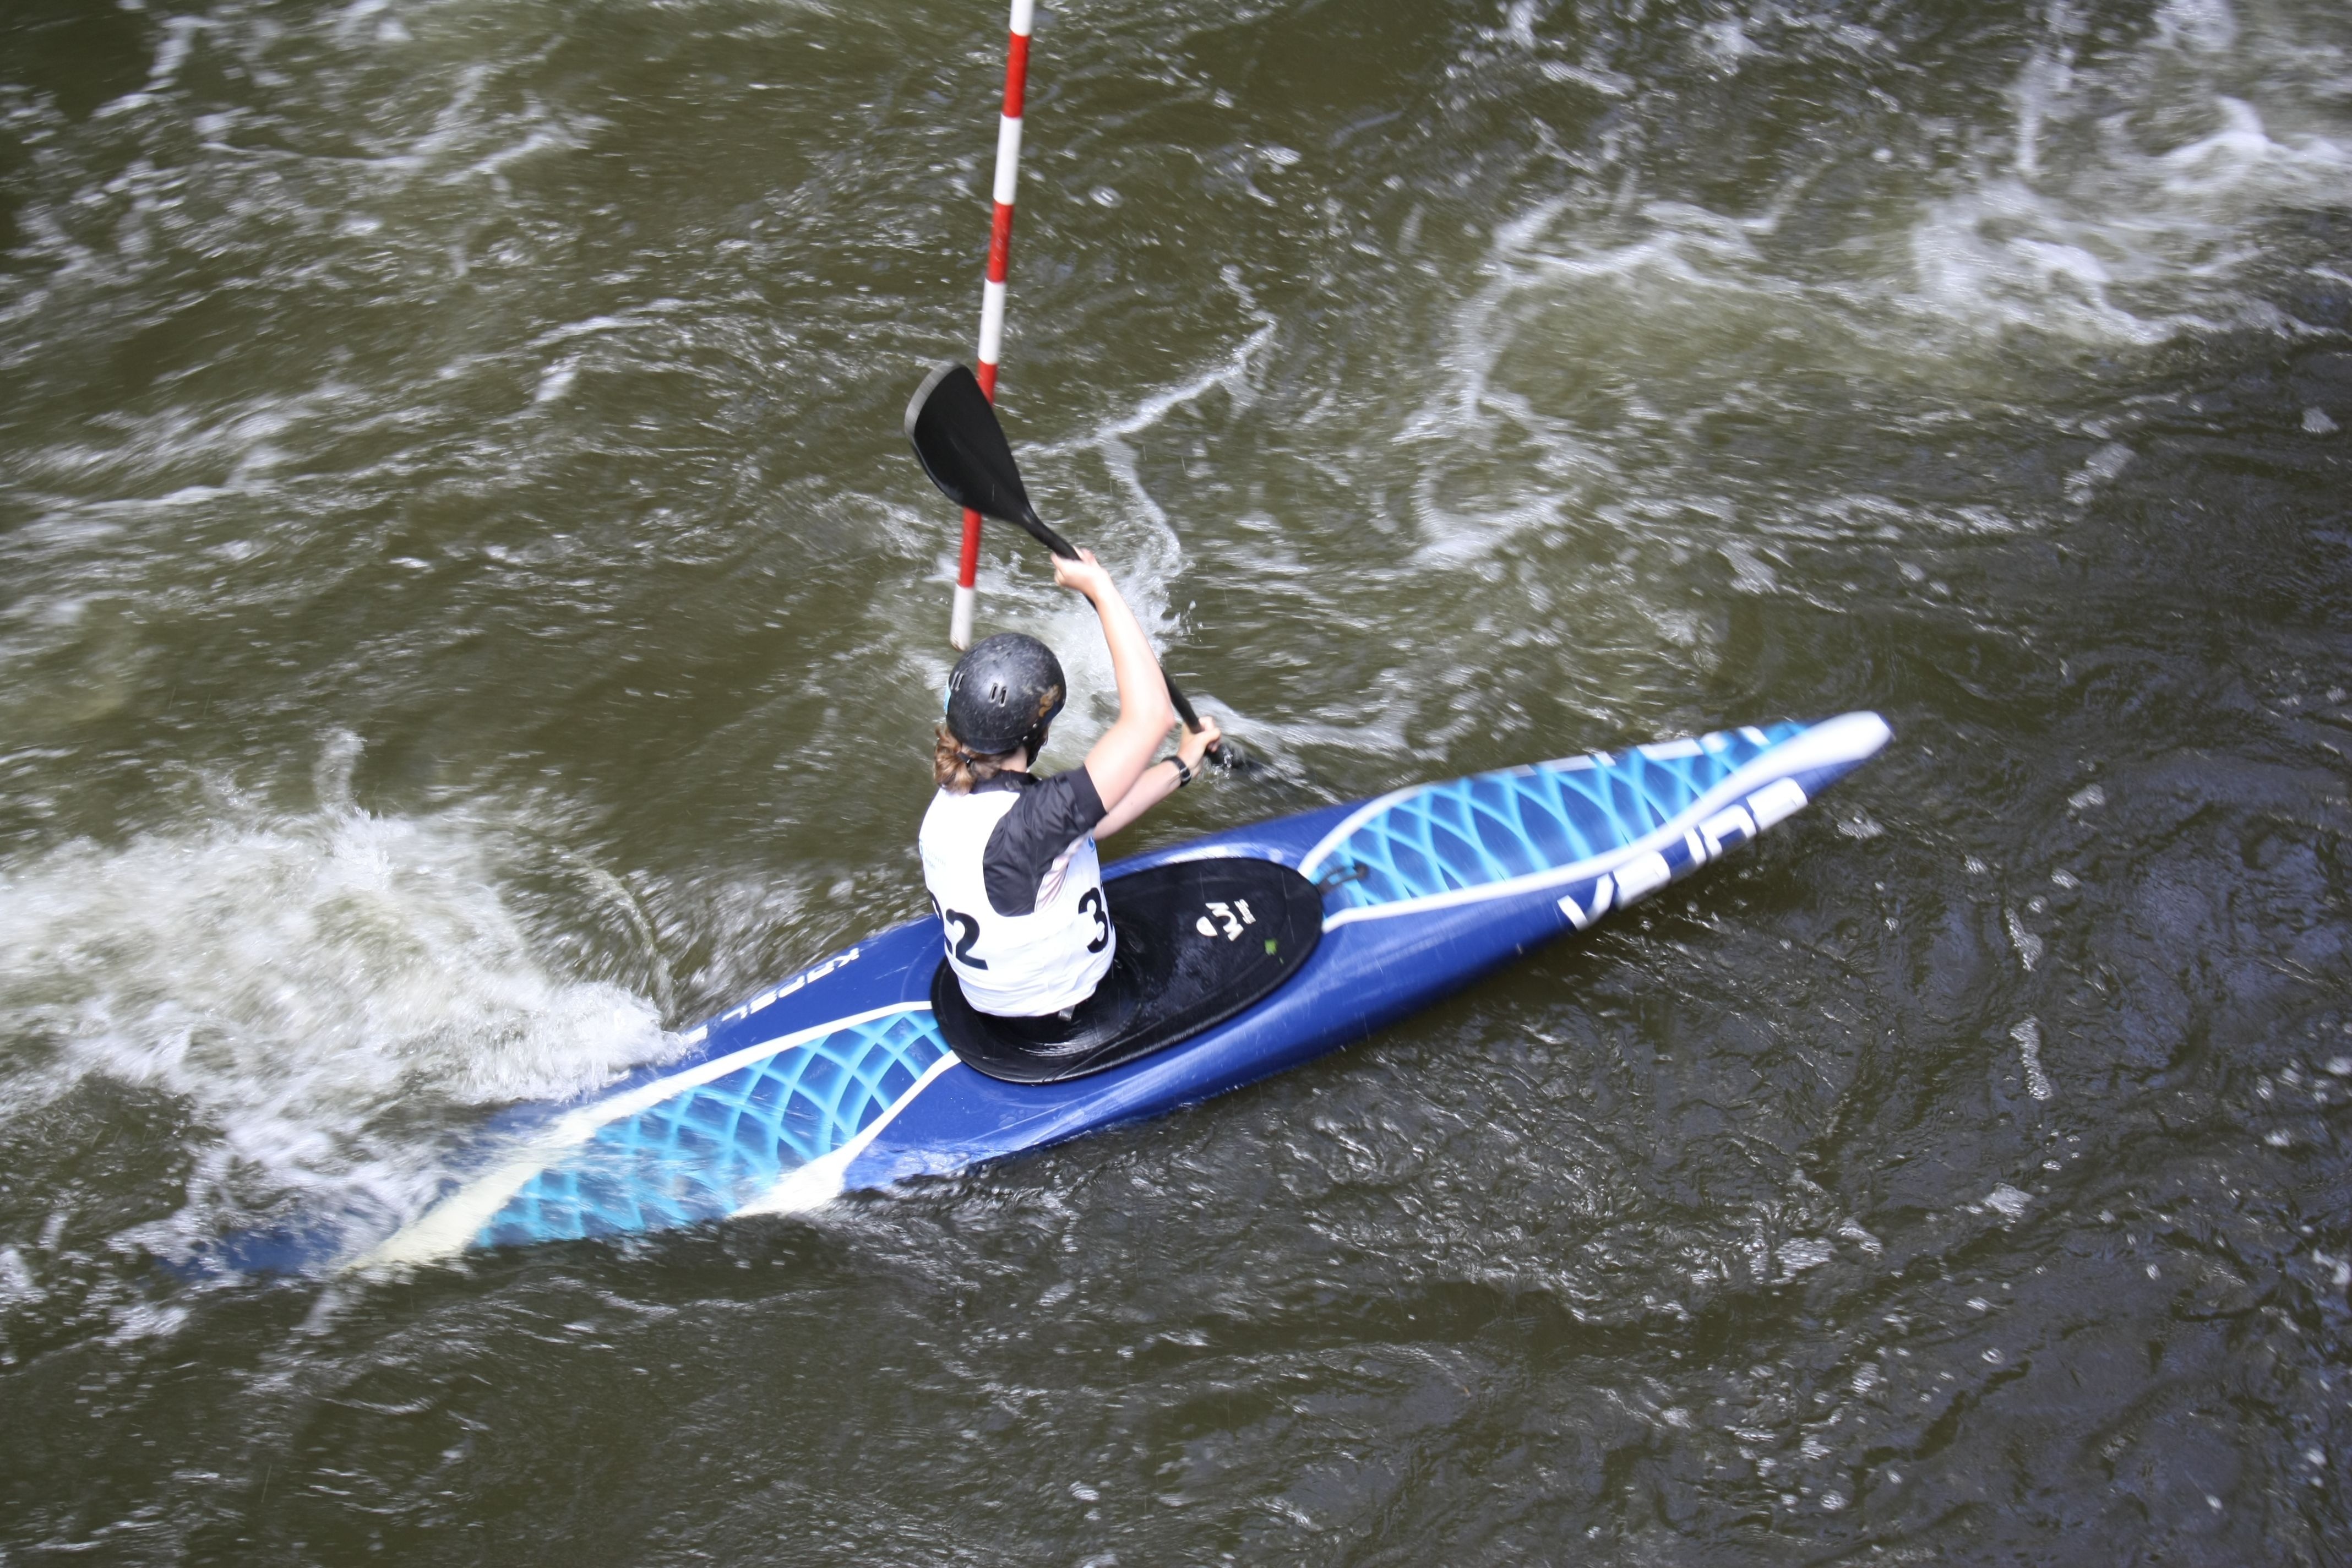
water, sport, boat, wave, boot, paddle, vehicle, sailing, extreme sport, leisure, kayak, sports equipment, competition, fun, sports, boating, kayaking, watercraft, canoeing, water sports, water sport, sea kayak, trend sports, canoe sprint, canoe slalom